Saint Urban, Washington

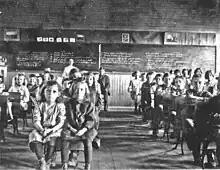
St. Urban School Interior, 1915

The St. Urban Church, originally called the Assumption Catholic Church and also known as the Our Lady of the Assumption Church, was constructed in 1884 and dedicated on August 15, 1891, the day of the Feast of the Assumption. The span between construction and consecration was due to difficulties for Catholic priests in reaching the community. A cemetery was created and the structure has remained true to its original footprint and features, though the bell tower at the façade was once more ornate. The belfry was replaced during an early remodel that also included a small addition to the back of the building and a new entrance portico. A second remodel lowered the height of the tower and the annex was expanded.